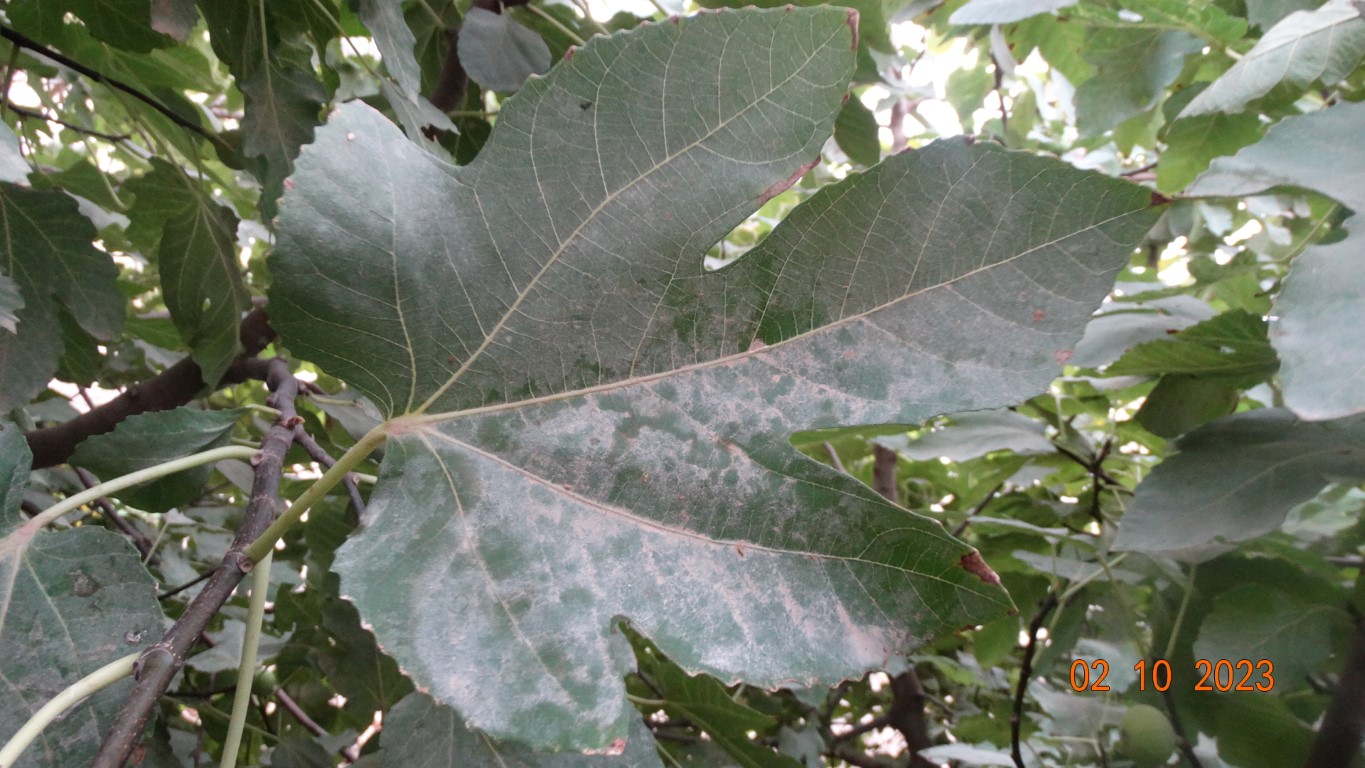
Label: healthy